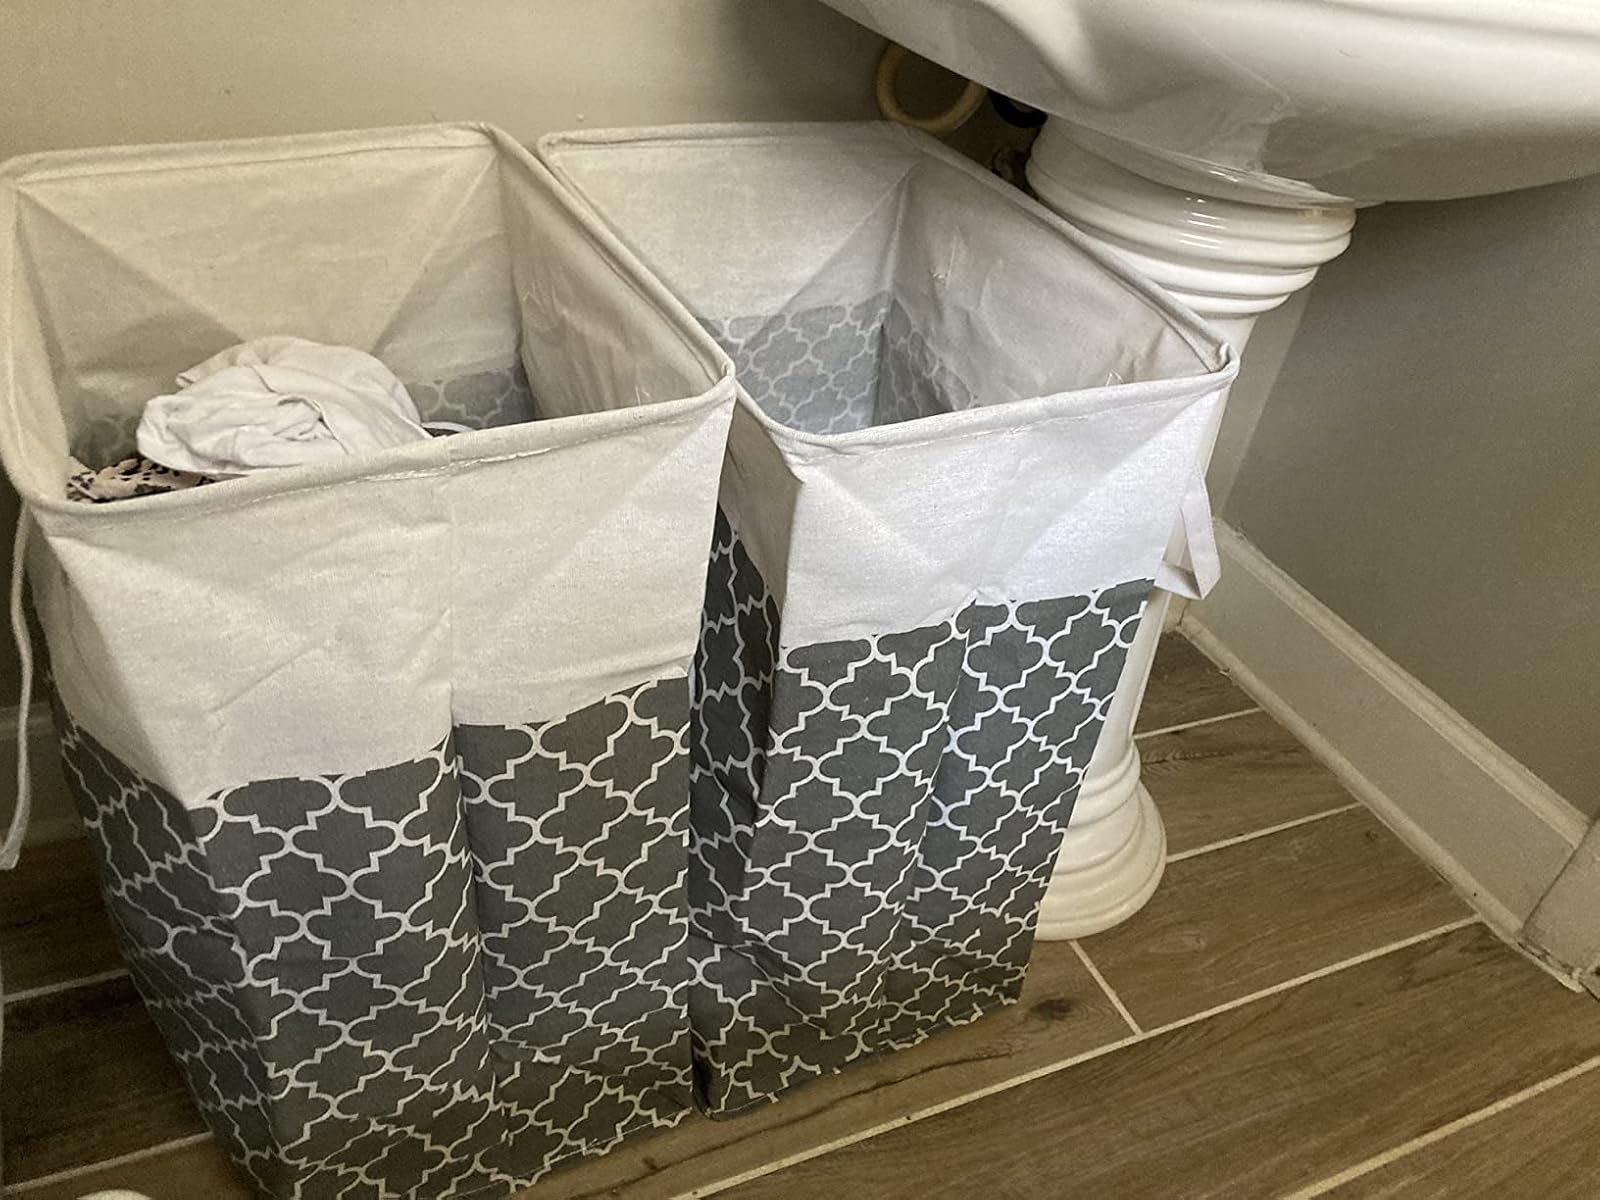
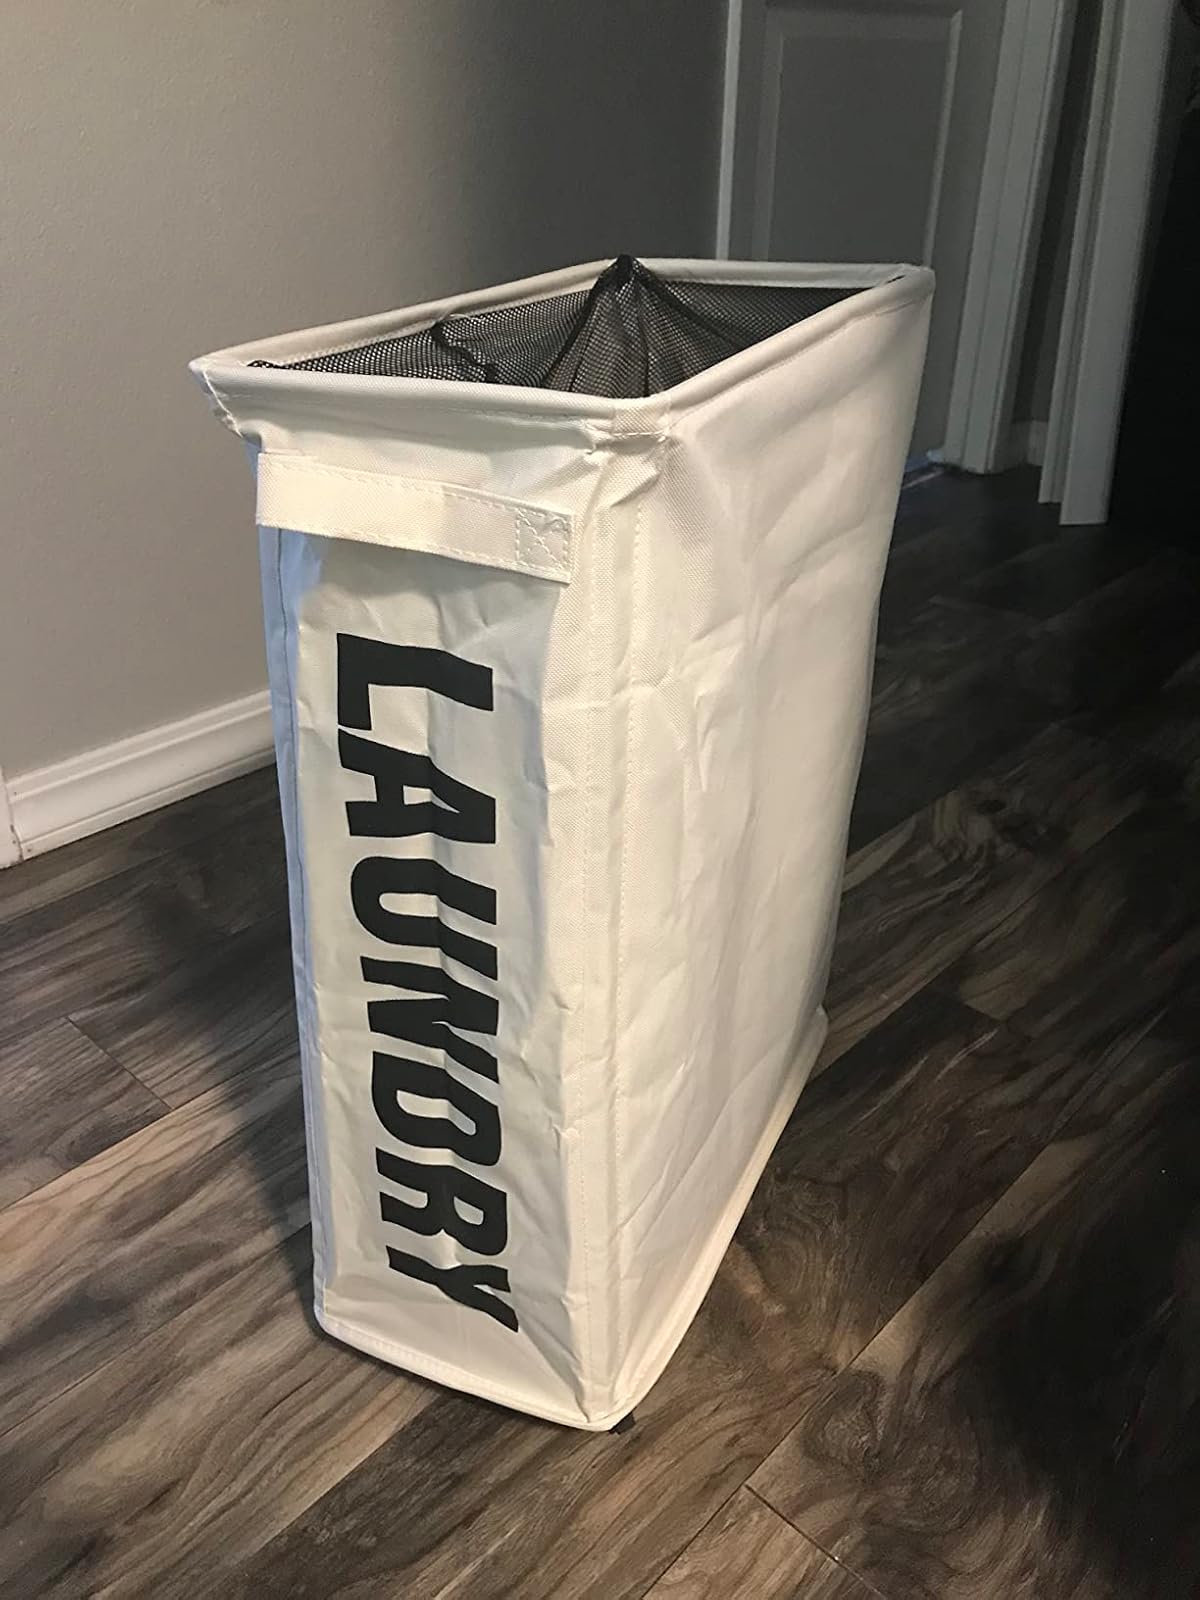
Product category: items_hamper
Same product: no